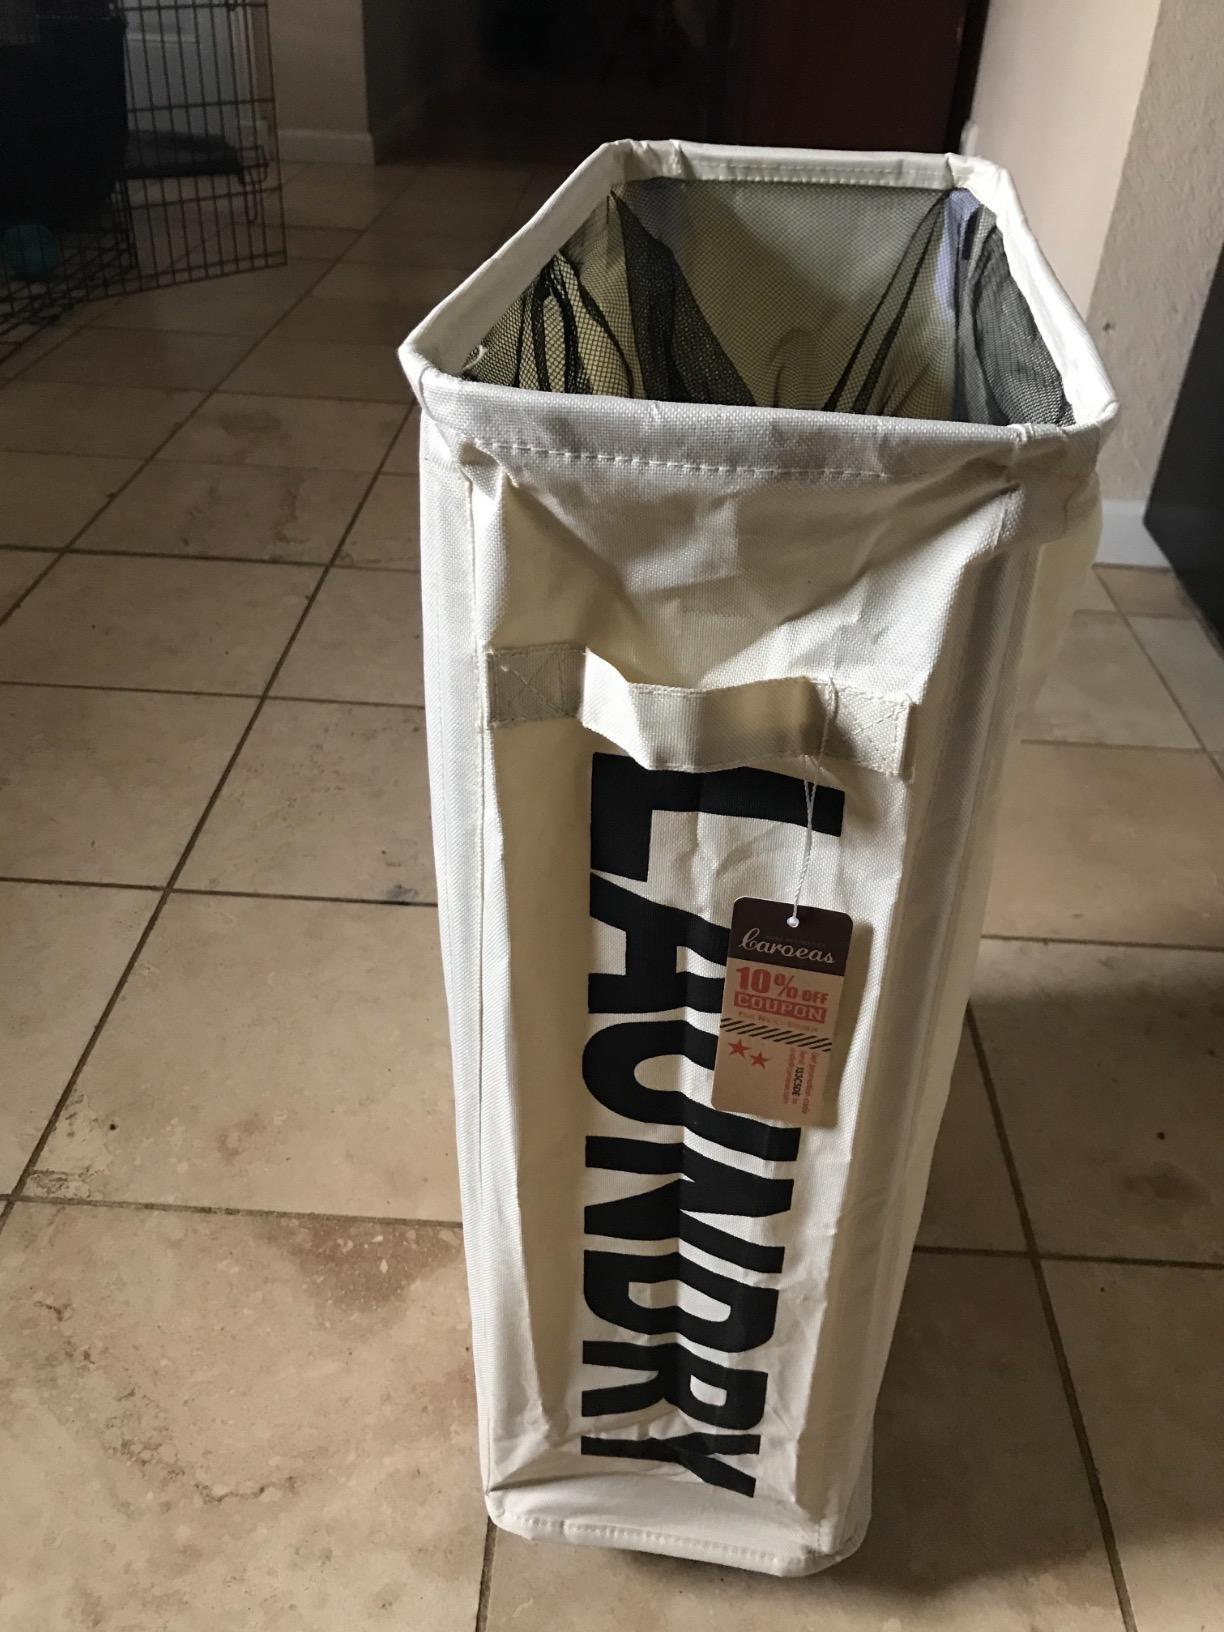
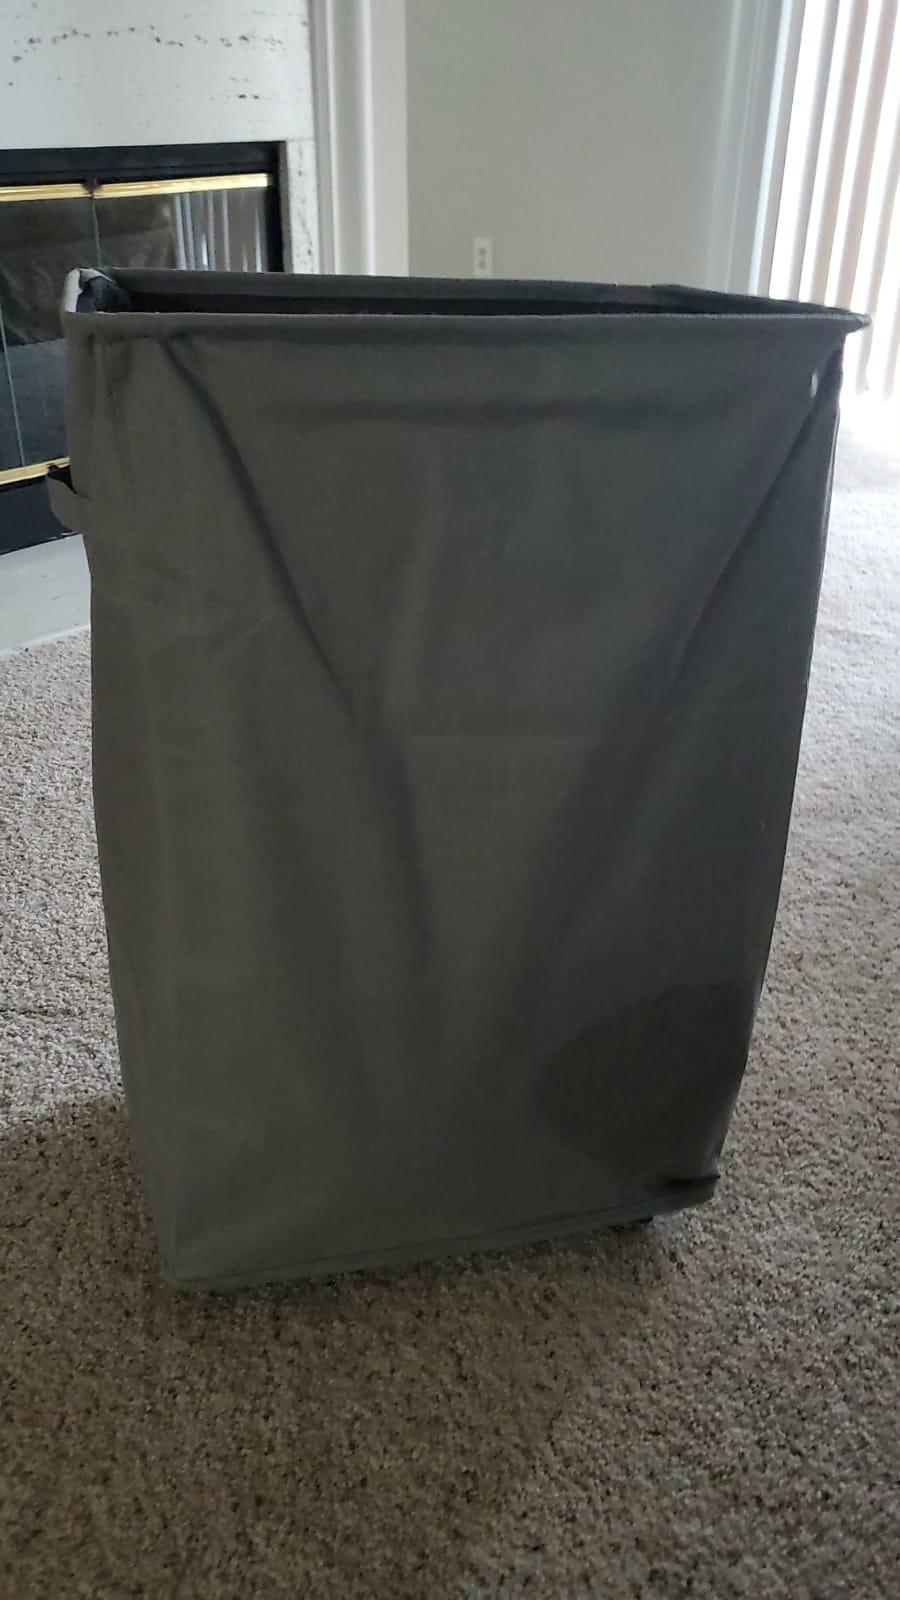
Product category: items_hamper
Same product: no